The Ellen DeGeneres Show

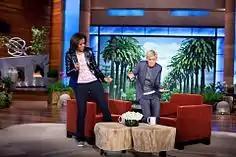
Michelle Obama and Ellen dance on the second anniversary of "Let's Move!".

Since the show's debut, DeGeneres has segued from her opening monologue by doing a dance. The dancing proved to be extremely popular with viewers, and has since progressed to a segment where DeGeneres dances into the audience, sometimes borrowing a coat or purse from someone's chair, and taking it with her. She has also featured a segment in which people teach her new dance moves.